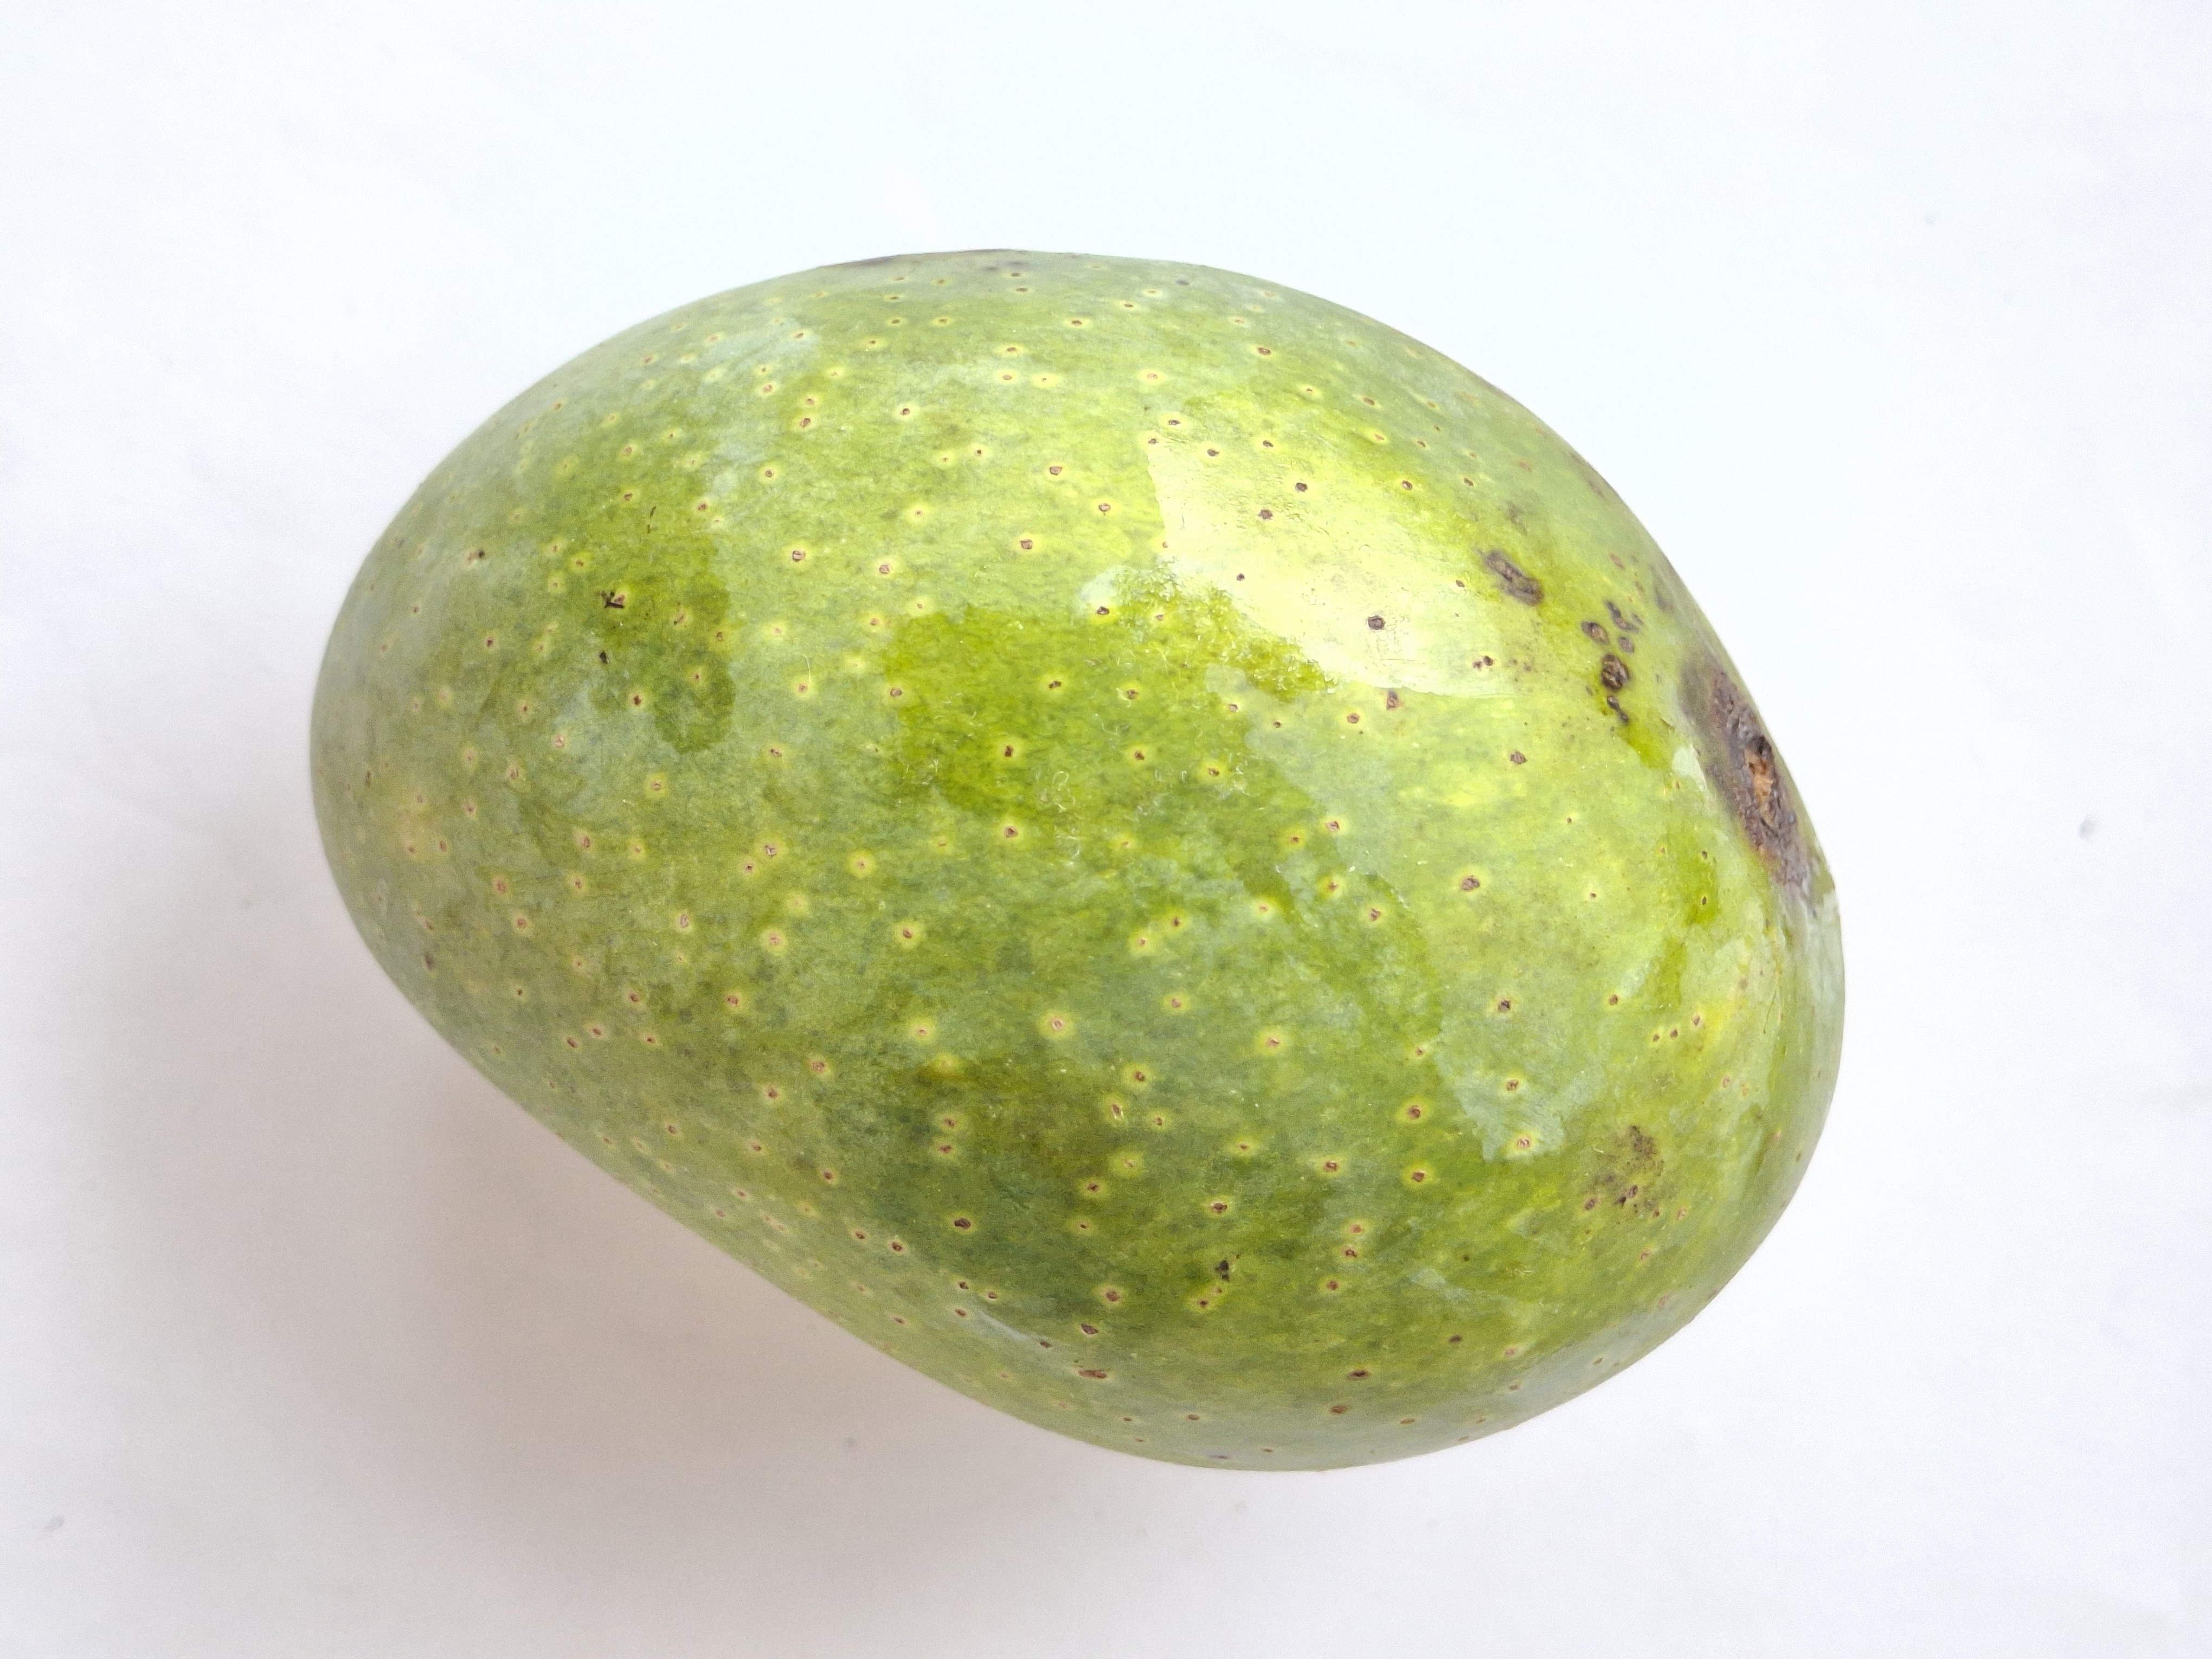
Mango variety: GopalBhog